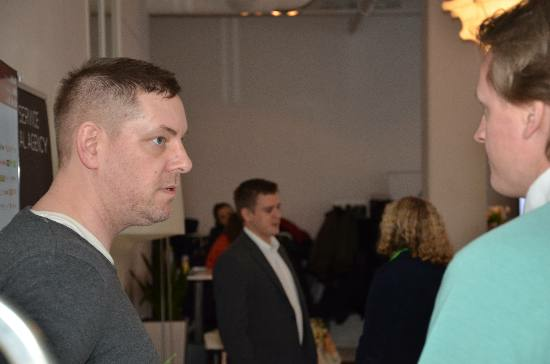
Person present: Yes